Fredrik Thoresen

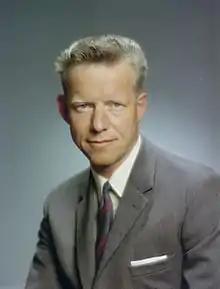
Fredrik Thoresen

He was born in Bestum, and took his civil engineering education in chemistry at the University of Birmingham, whence he graduated in 1953. From 1972 to 1988 he was the chief executive officer of Standard Telefon og Kabelfabrik, which during the period was acquired by Alcatel and changed name to Alcatel STK.